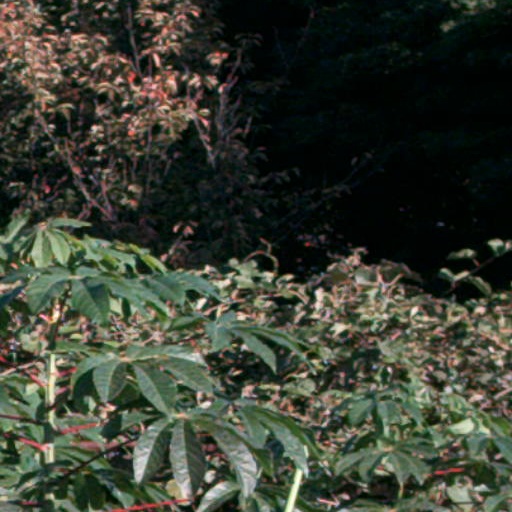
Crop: cassava